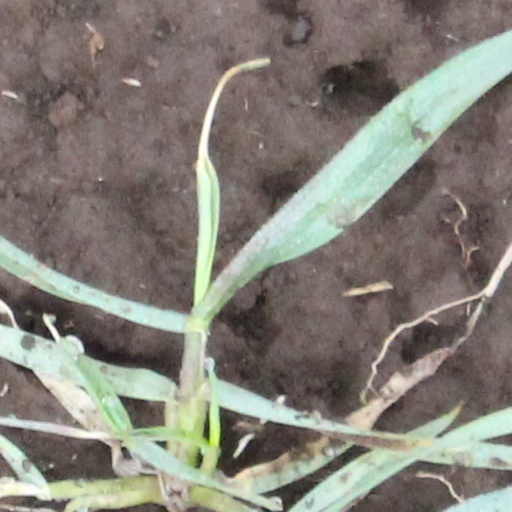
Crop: wheat